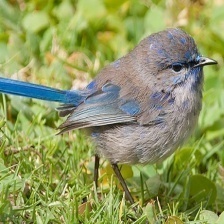
Species: SPLENDID WREN
Scientific name: MALURUS SPLENDENS